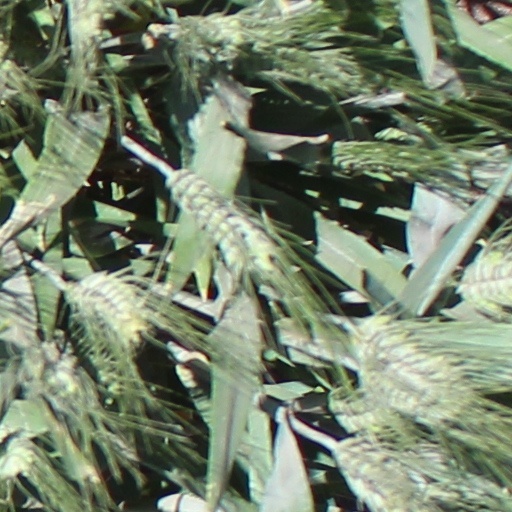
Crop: wheat